Airborne Ranger

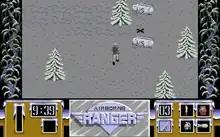
Ranger found some supplies during an arctic mission (Atari ST).

The game consists of several missions, in which the player controls a sole Ranger whose objectives include capturing an enemy officer, destroying an enemy bunker, taking out a SAM site, and rescuing a captured POW, which would possibly free a roster member that was labeled P.O.W. The game creates the maps and objective locations randomly, so the player is required to plan each mission carefully, because no mission is the same.